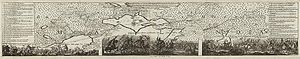
Blenda / Kilder
Karta över Bråvalla hed i Suecia antiqua, där Blendas namn första gången förekommer i tryck.
Sagnet om Blenda fortæller om kvinden Blenda i Värend i Sverige som sammen med bygdens kvinder skulle have besejret en dansk hær. Ifølge sagnet skal mændene i Värend have været på krigstogt i Västergötland med Kong Alle, da danskerne angreb. Värends kvinder inviterede danskerne på gæstebud på Bråvalla hede og da mændene så var blevet berusede, stak kvinderne dem ned og dræbte dem. Som anerkendelse for dette skal Värends kvinder bl.a. have fået lige arveret med mænd, samt retten til at drage til kirken på sin bryllupsdag klædt i fuld stridsrustning, ledsagede af pauker og trommer.